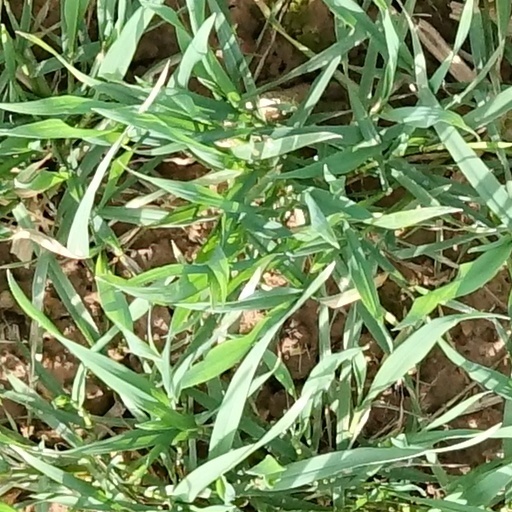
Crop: wheat